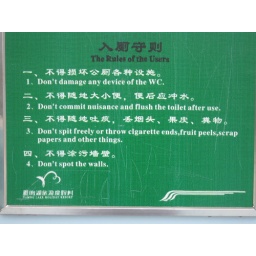
A sign outside a bathroom at a nice lake resort near Meizhou. Definitely one of my favorites.